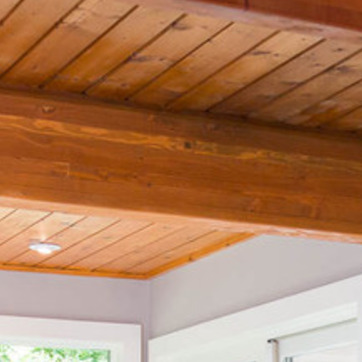
Material: wood